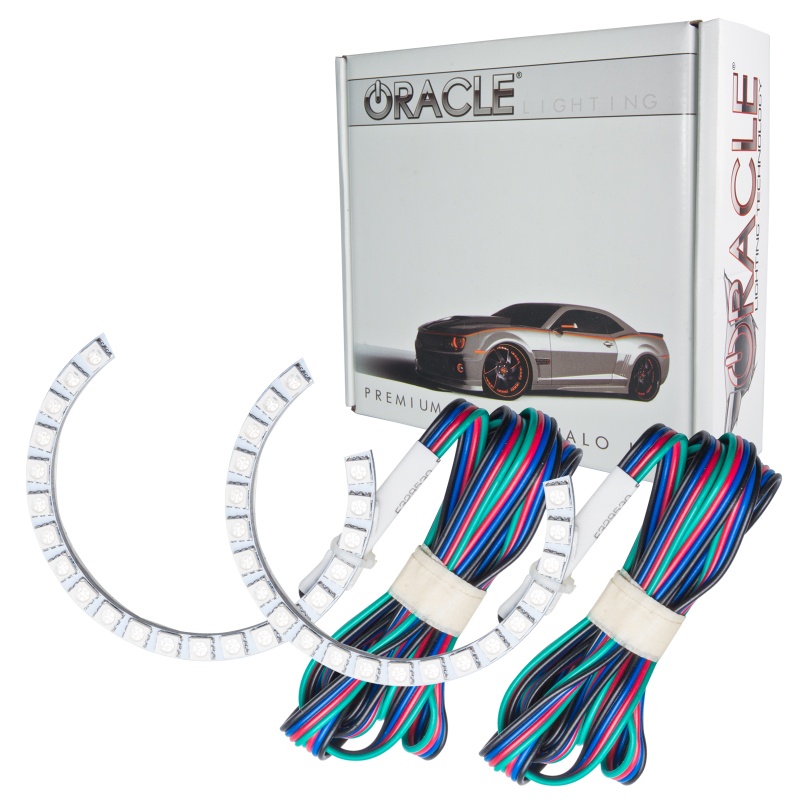
Oracle Audi A5 07-13 Halo Kit - ColorSHIFT w/o Controller
The ColorSHIFT(tm) Halo Kit can produce any color including whites from 3000K-15000K with the push of a button. This allows the user to dial-in the exact color rings that they desire. These 3-Chip 5050 SMD rings are BRIGHT, and for some they may be too bright, that is why (for the first time) the user has full control over the ring brightness. ORACLE SMD or "Surface Mount Diode" Halos utilize an advanced type of LED chip that can produce brilliant light output while only consuming a small amount of power. The SMD chips are installed onto a CAD designed 6-layer PCB (Printed Circuit Board) which is very sturdy and will not break if pressured. The PCB can easily be mounted to a headlight housing using the pre-installed 3M adhesive tape backing. Installation Instructions This Part Fits: Year Make Model Submodel 2010-2013 Audi A5 Cabriolet 2008-2013 Audi A5 Quattro Base 2010-2013 Audi A5 Quattro Cabriolet
Brand: ORACLE Lighting
Category: Vehicles & Parts > Vehicle Parts & Accessories > Motor Vehicle Parts > Motor Vehicle Lighting > Headlights